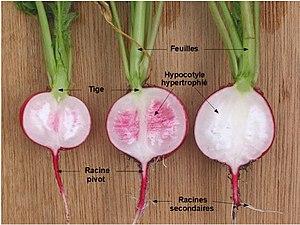
Morphologie d'un tubercule de radis
En botanique, un tubercule est une tige qui résulte soit de la tubérisation d'entre-nœuds soit de la tubérisation de l'extrémité d'une tige. Cet organe de réserve assure la survie des plantes pendant la saison d'hiver ou en période de sécheresse, et souvent leur multiplication par voie végétative. Par extension, ce tubercule caulinaire désigne toute partie souterraine tubérisée, voire un organe aérien tubérisé.
Le radis cultivé, Raphanus sativus est une plante potagère annuelle ou bisannuelle de la famille des Brassicacées, principalement cultivée pour son hypocotyle charnu, souvent consommé cru, comme légume.